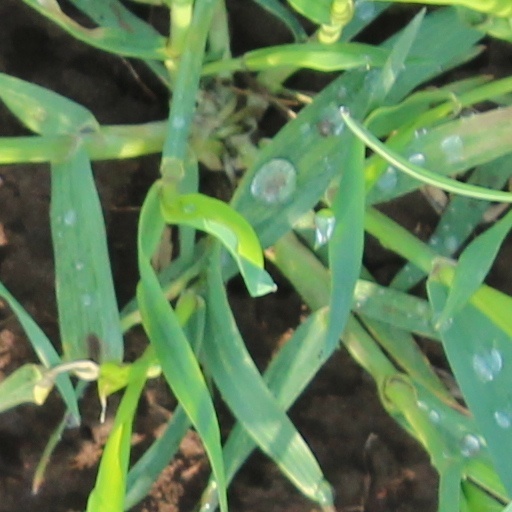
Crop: wheat